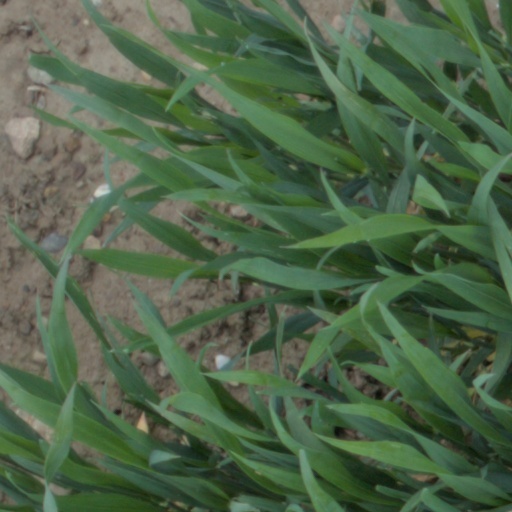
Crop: wheat